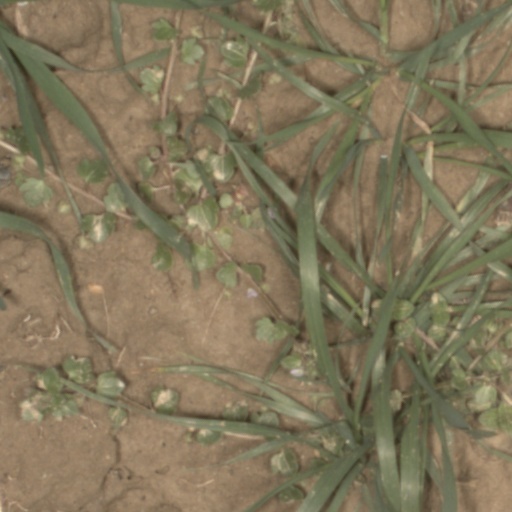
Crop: wheat